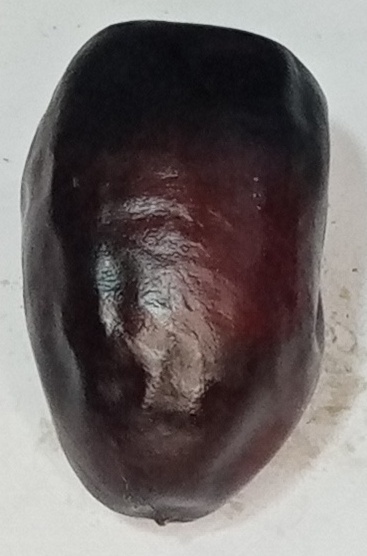
Variety: kupro
Size: large
Grade: grade-2